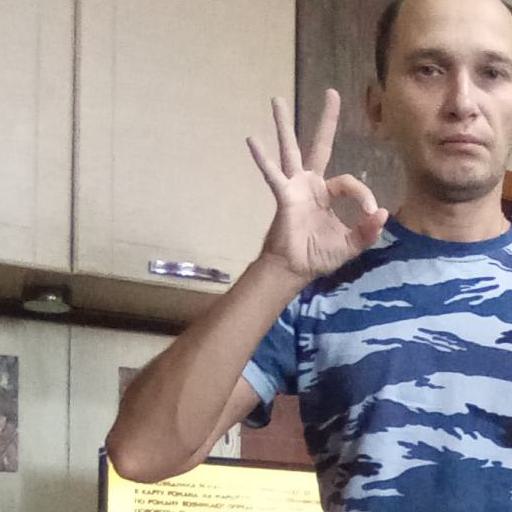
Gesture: ok